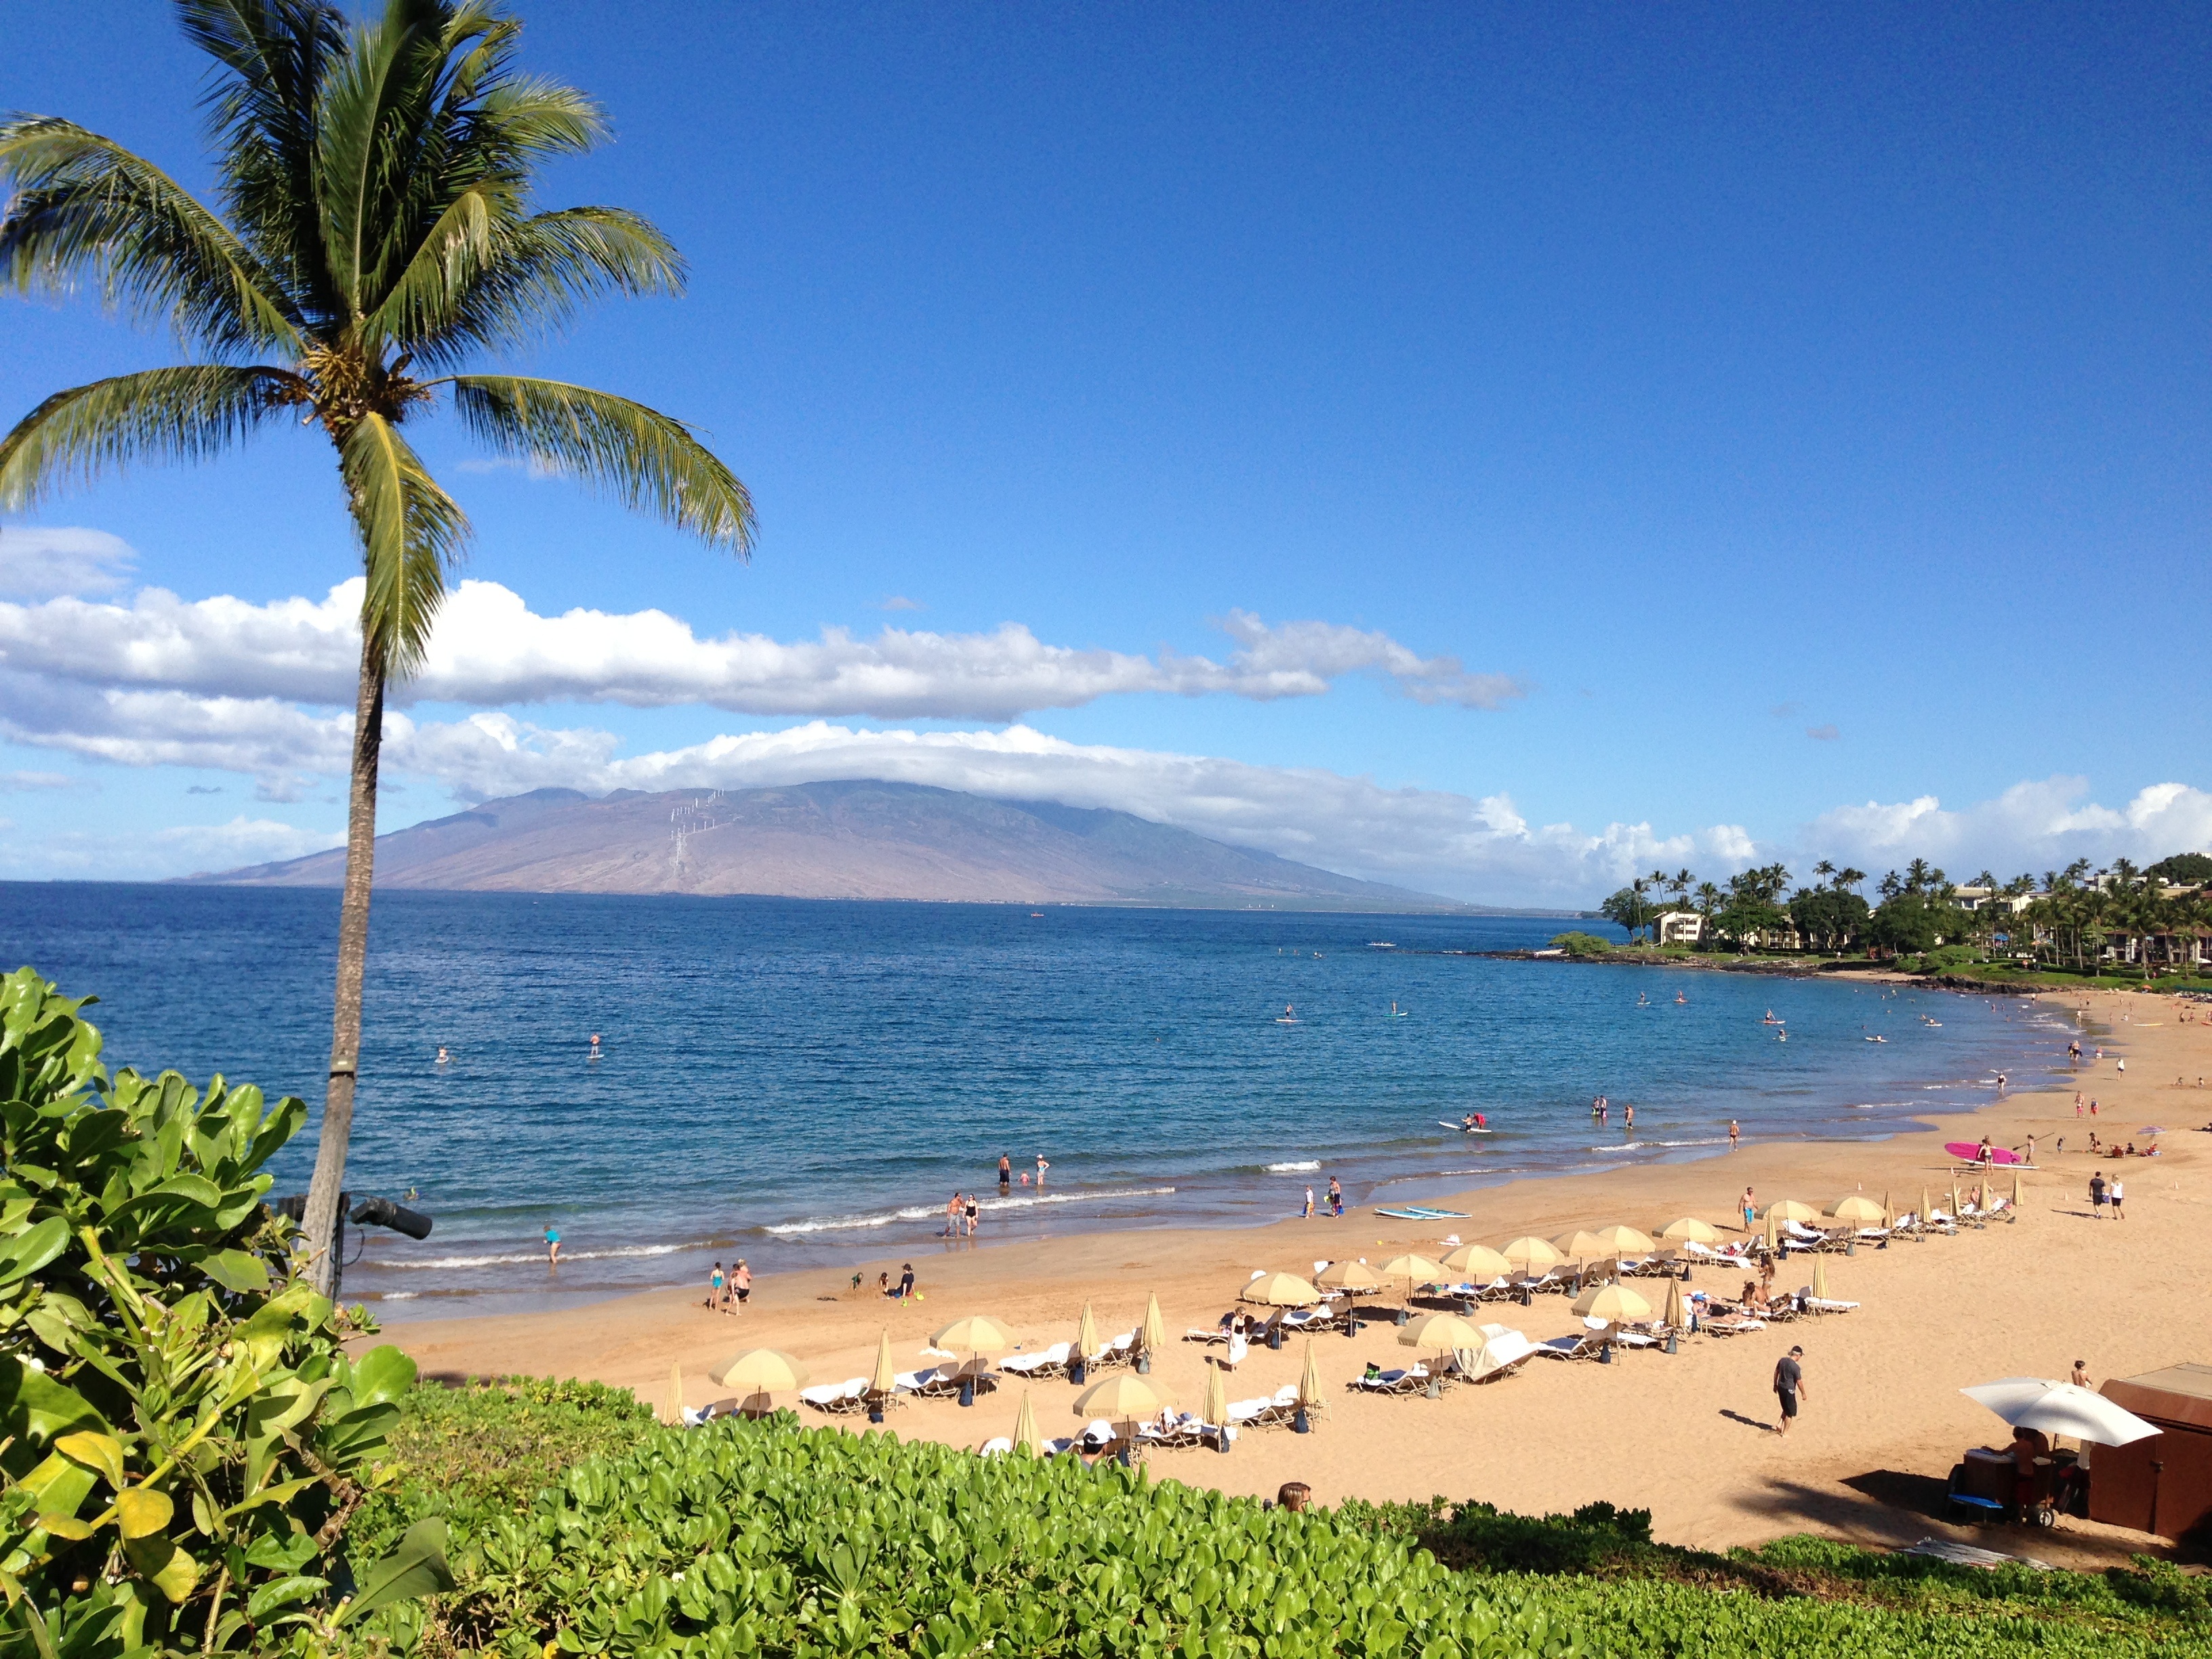
beach, sea, coast, ocean, shore, vacation, lagoon, bay, island, body of water, resort, caribbean, tropics, cape, arecales, palm family